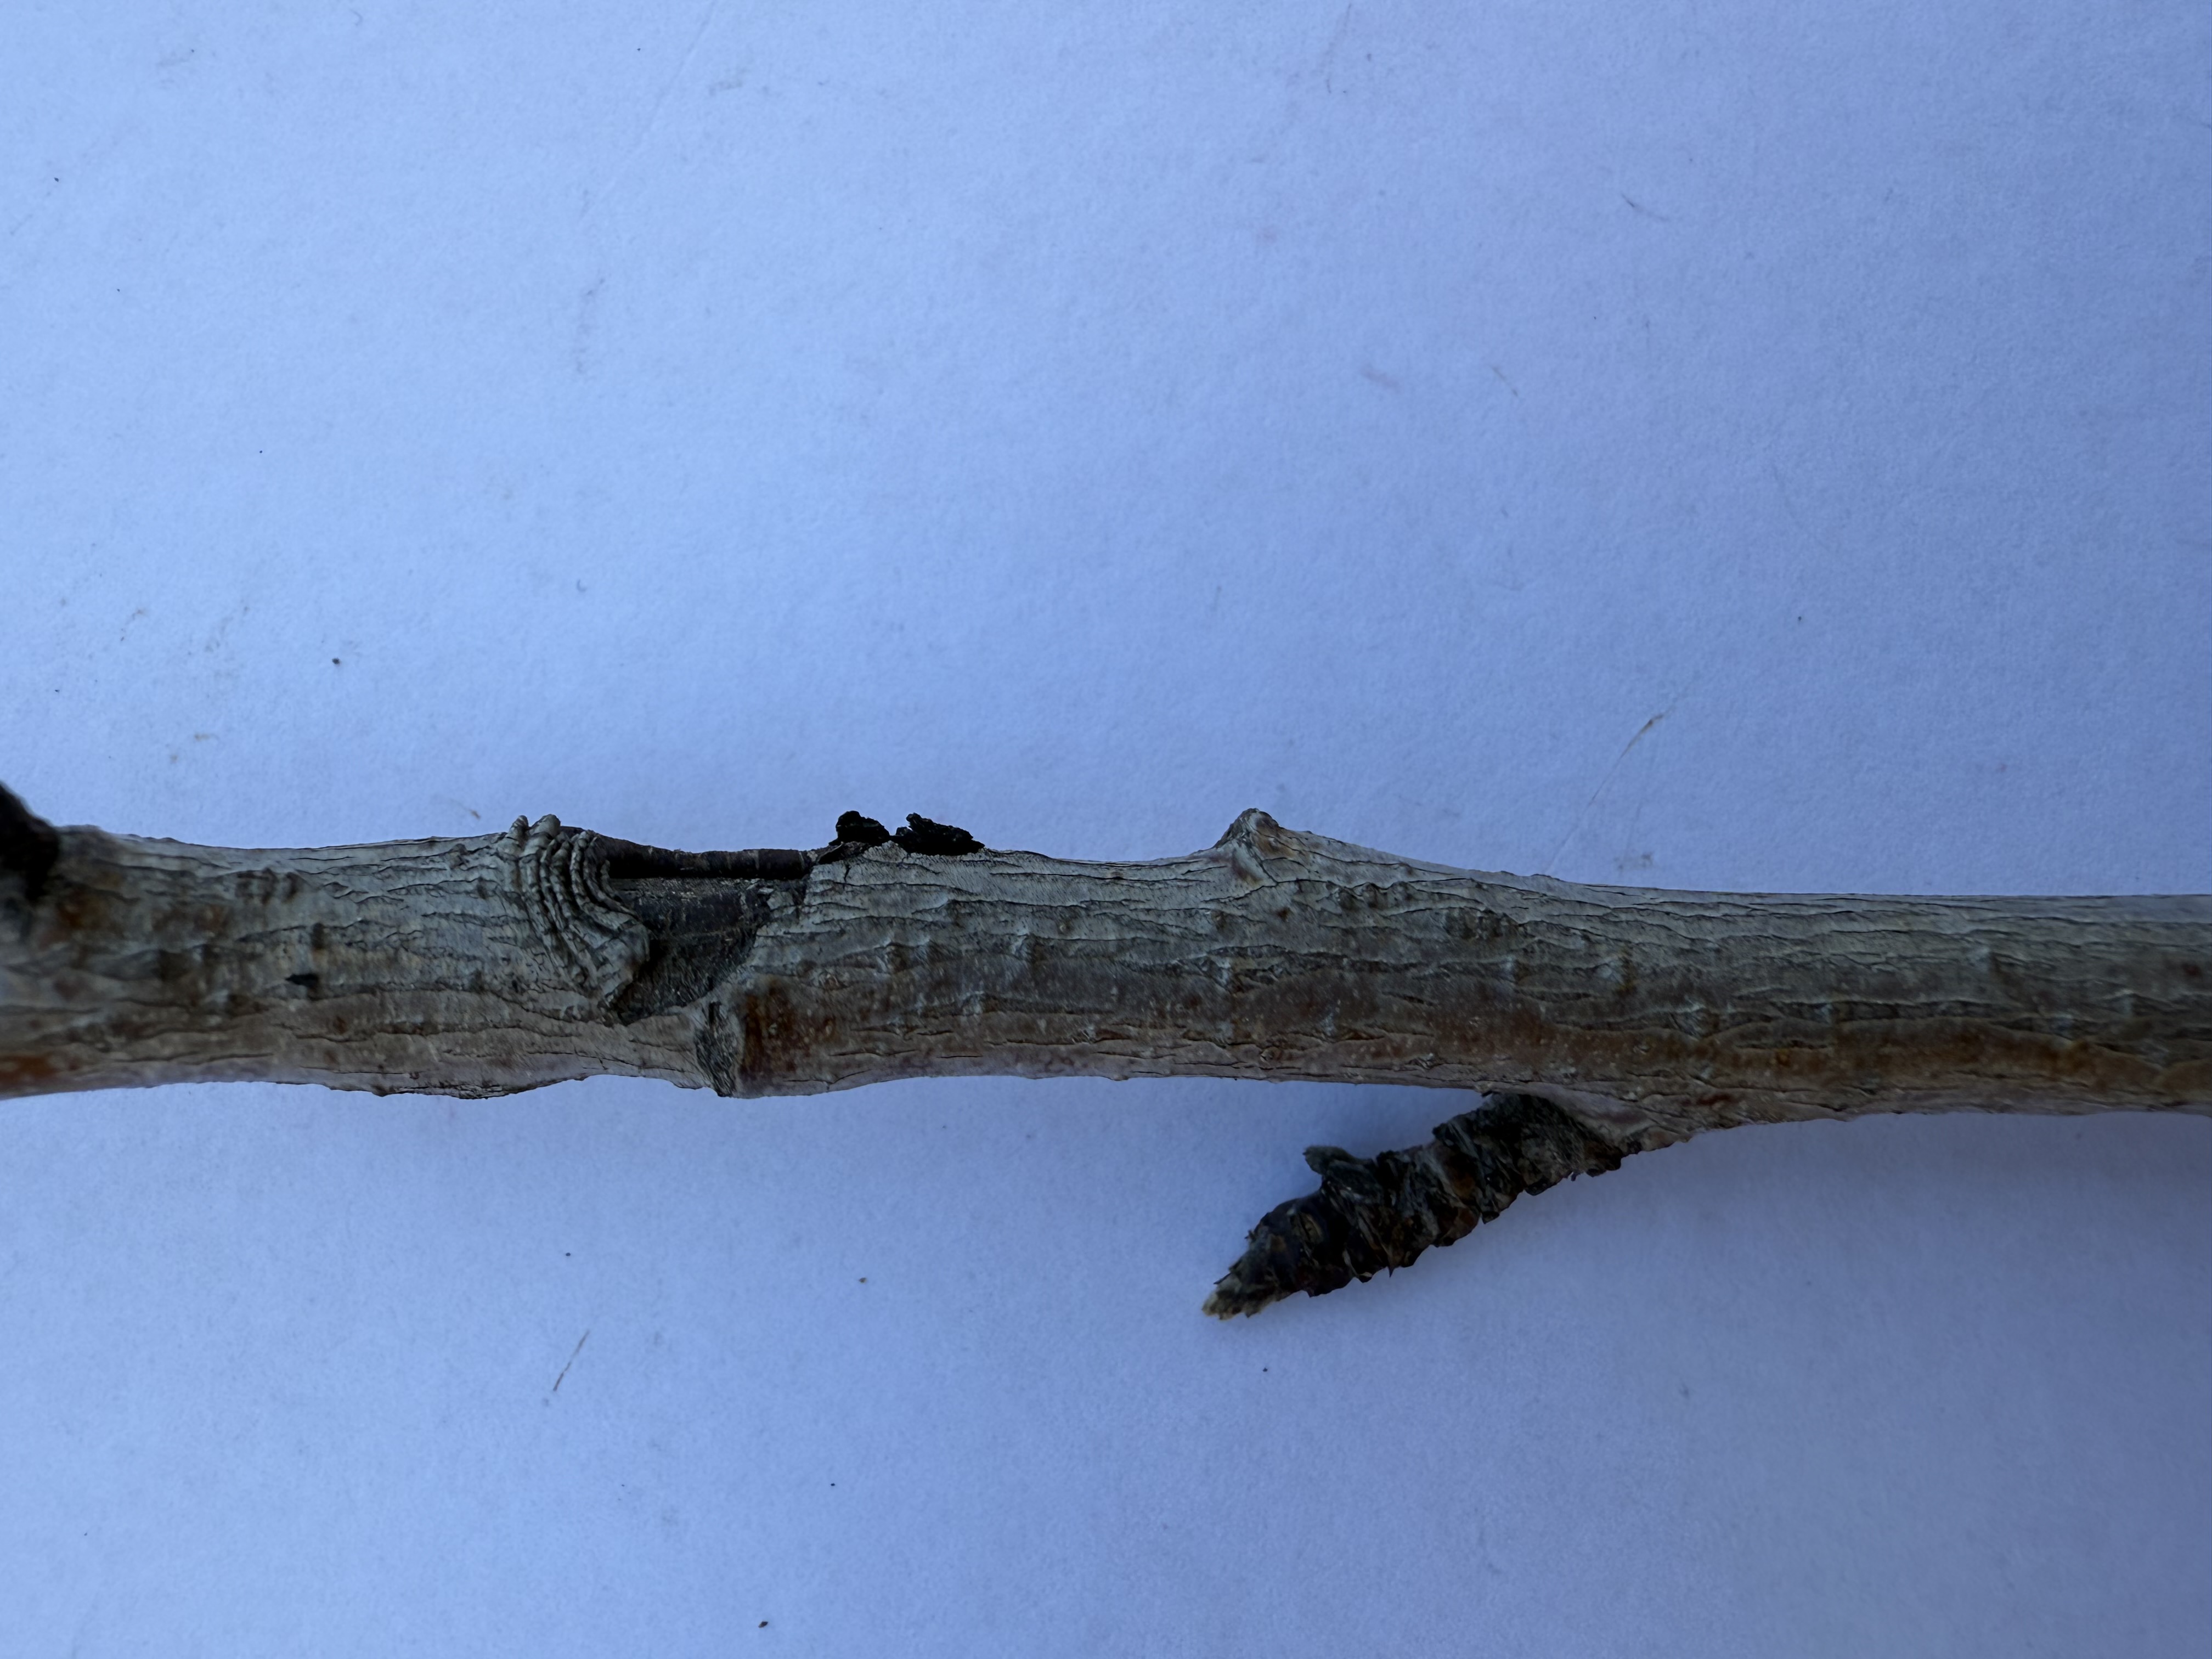
Variety: Hale Peach